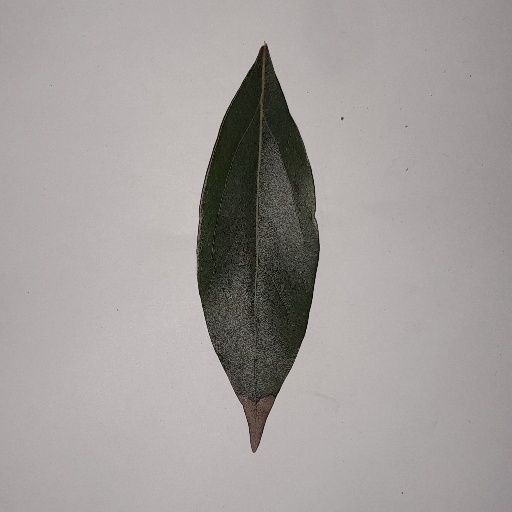
Species: Camphor
Leaf condition: Bacterial Spot